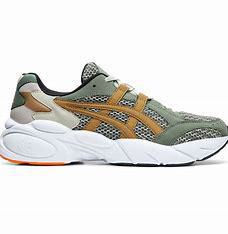
Brand: Asics
Model: Gel BND